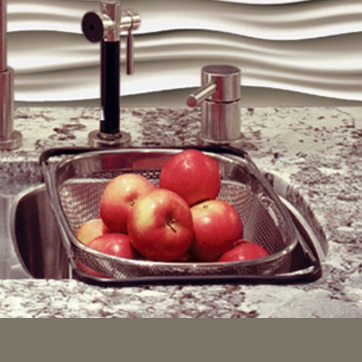
Material: food